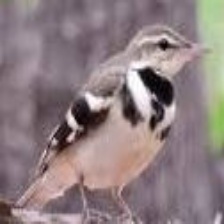
Species: FOREST WAGTAIL
Scientific name: DENDRONANTHUS INDICUS